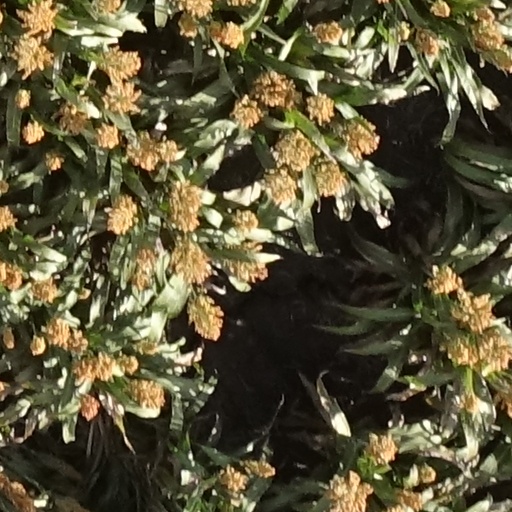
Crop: sorghum